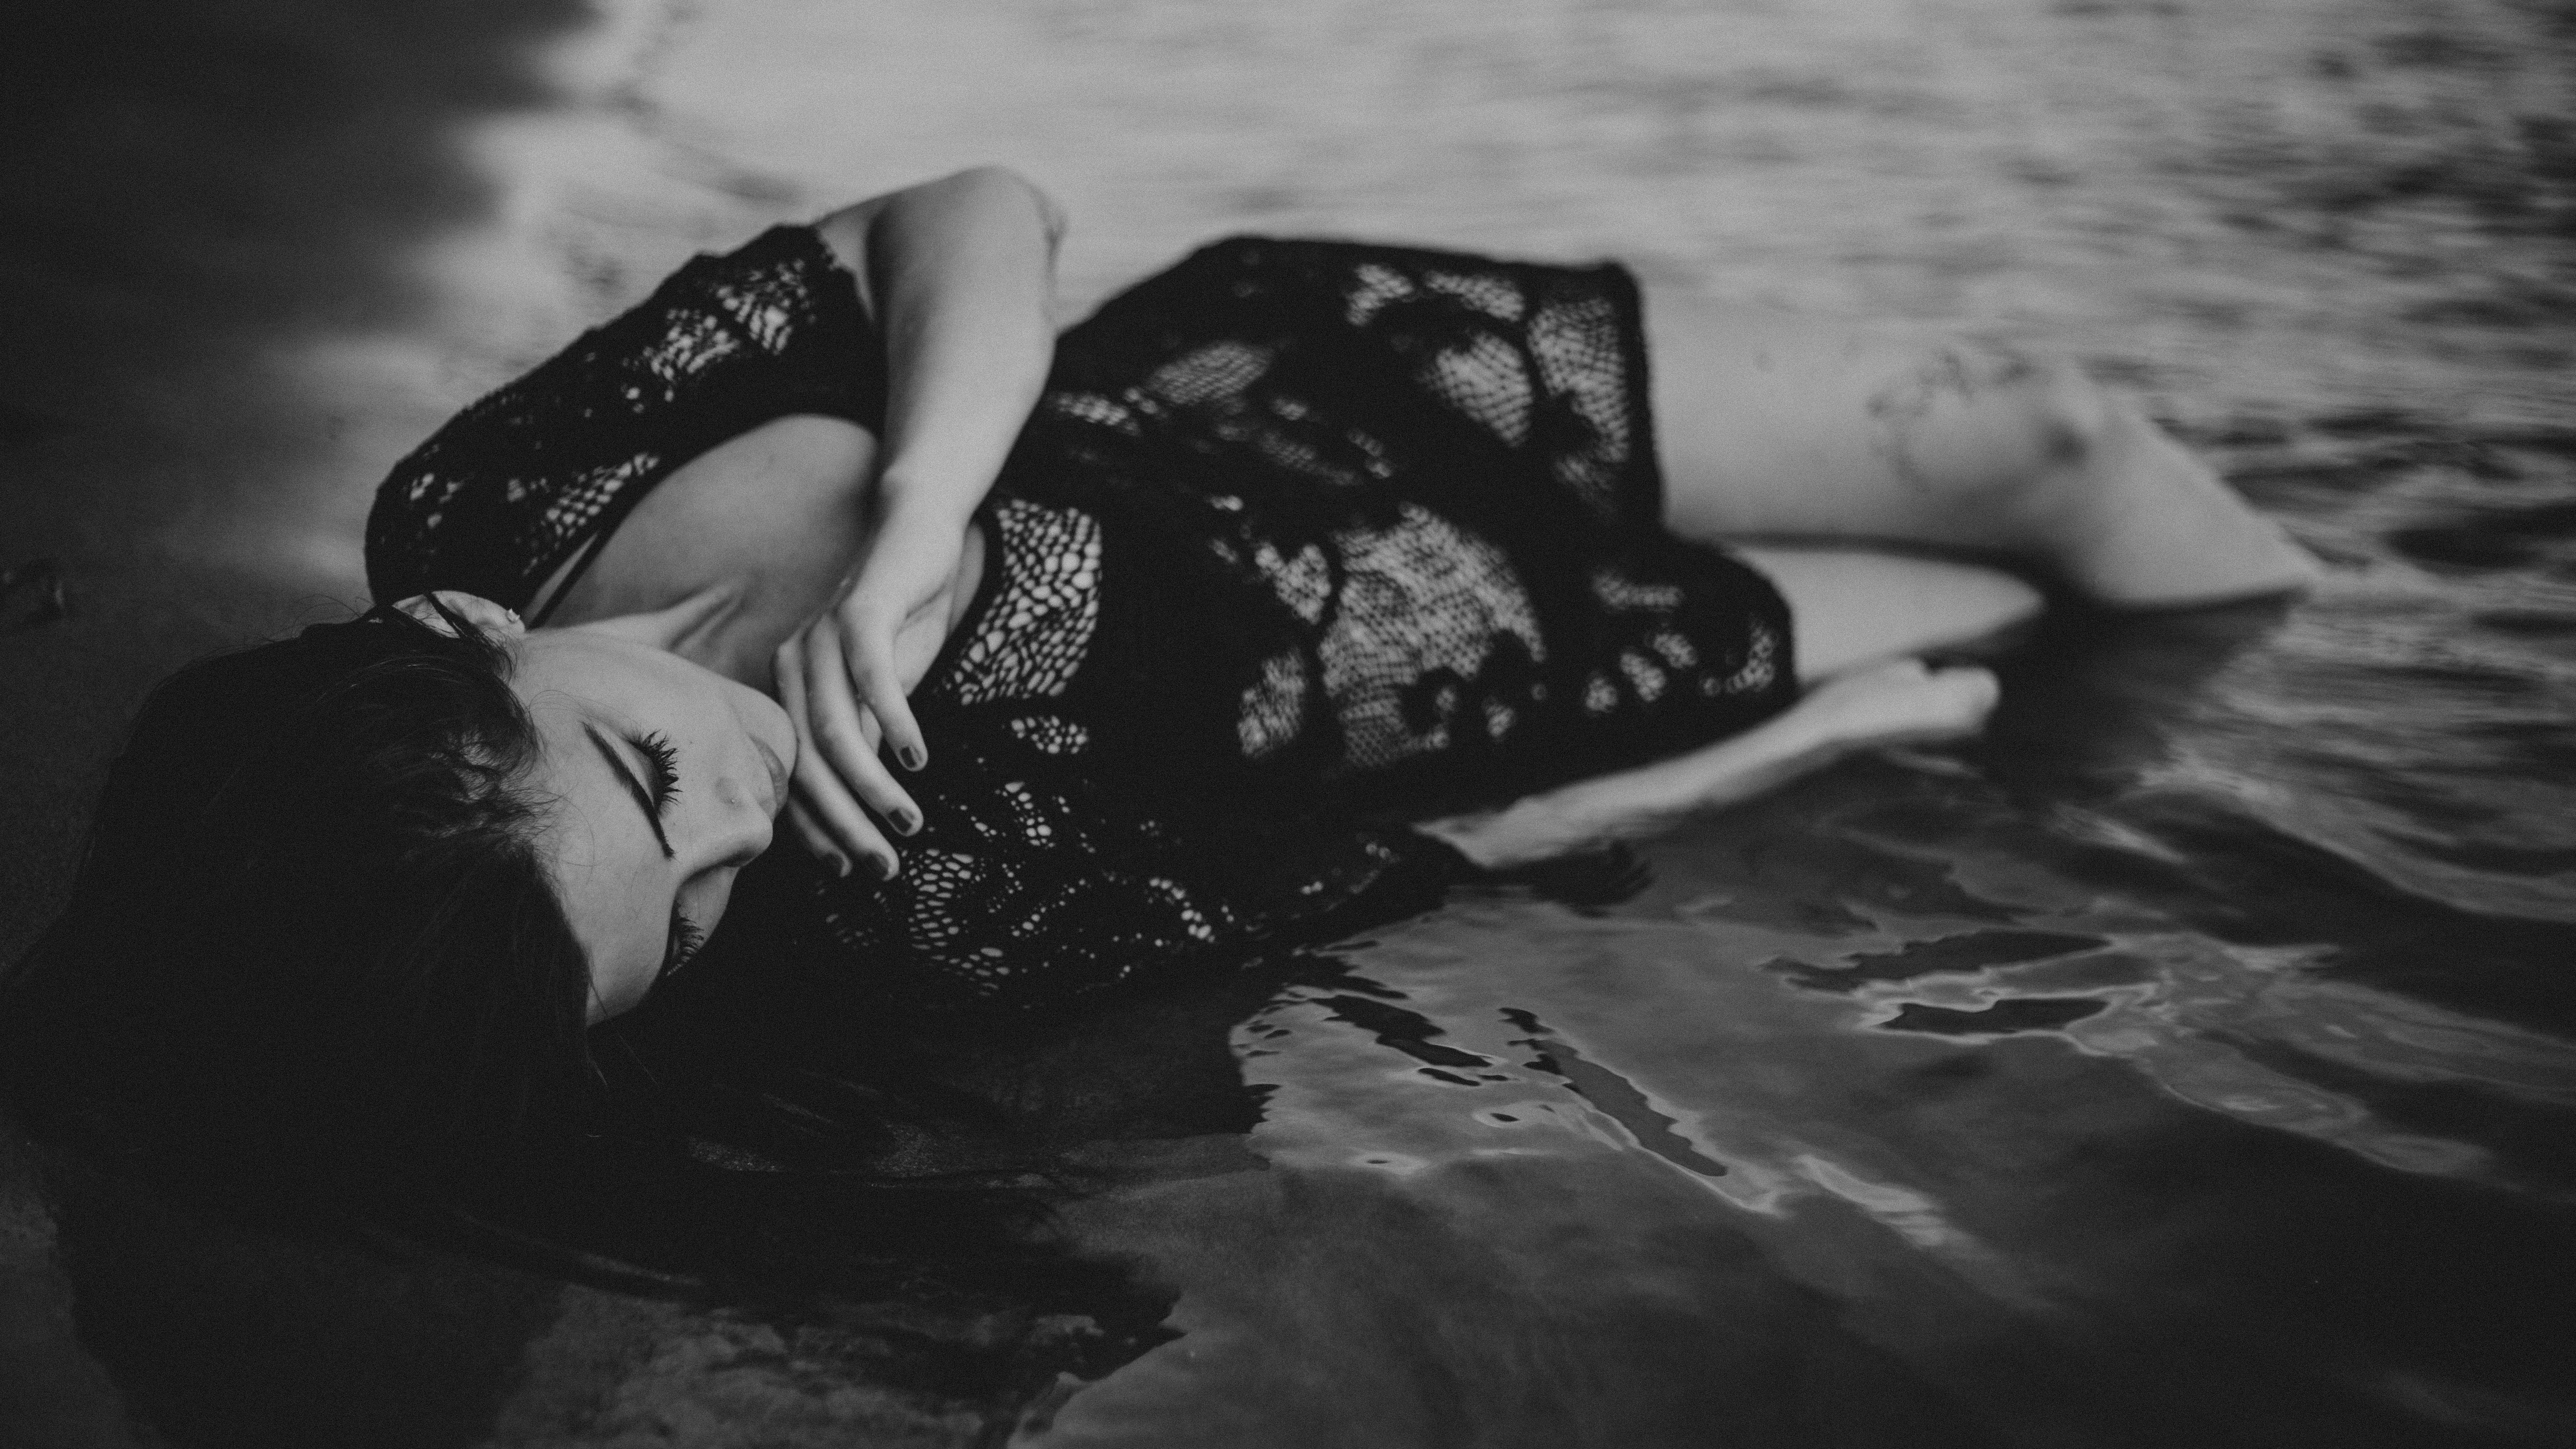
person, black and white, white, photography, model, sitting, darkness, black, monochrome, photograph, beauty, image, emotion, photo shoot, monochrome photography, human positions, art model